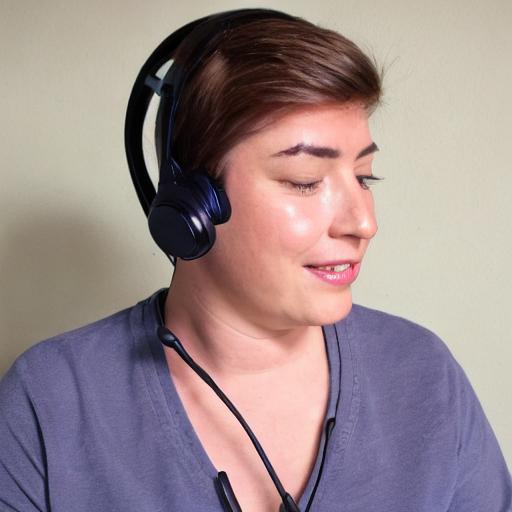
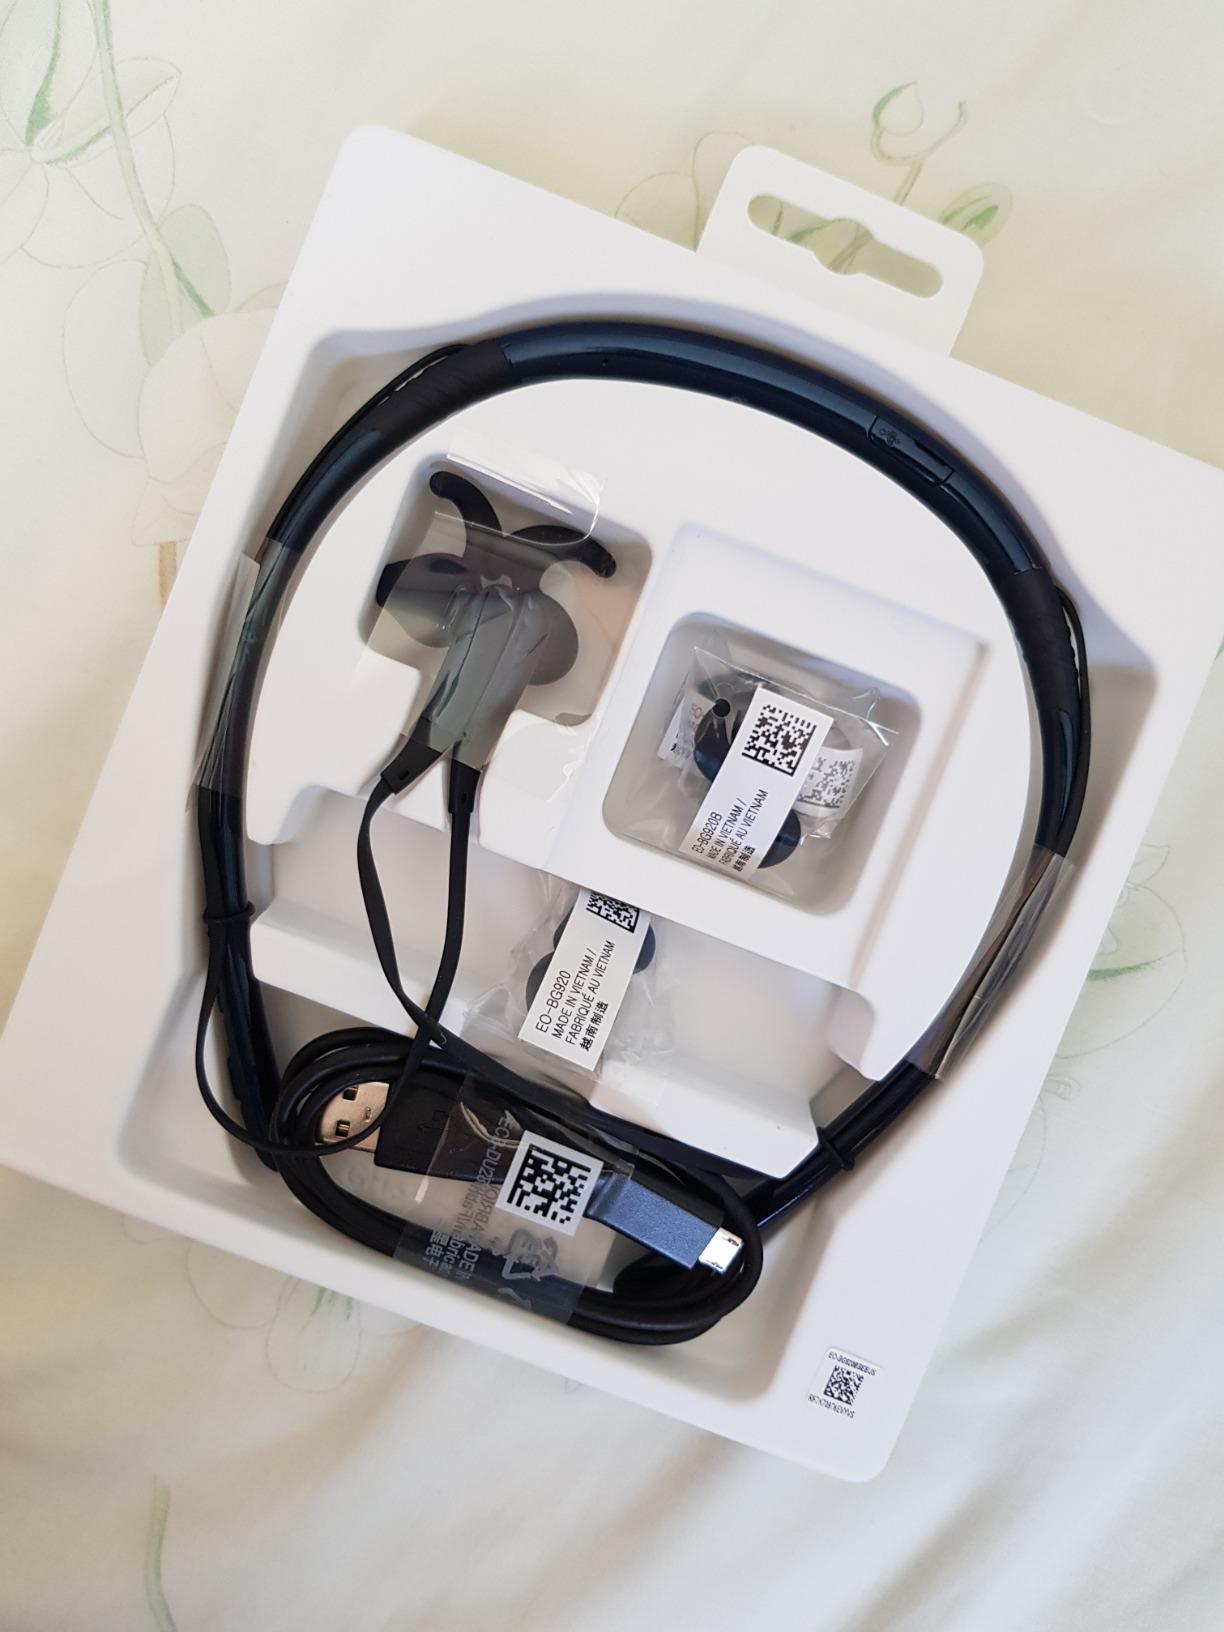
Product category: headphones
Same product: no